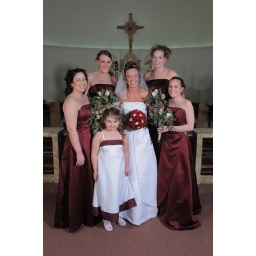
At the alter. I love the flower girls face in this one.